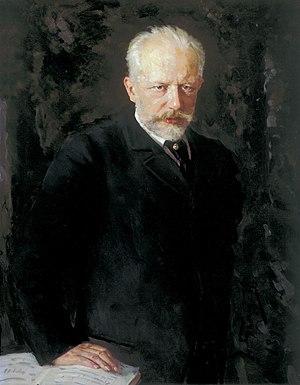
Piotr Ilitch Tchaïkovski ou Tchaïkovsky est un compositeur russe de l’époque romantique né le 25 avril 1840 à Votkinsk et mort le 25 octobre 1893 à Saint-Pétersbourg.